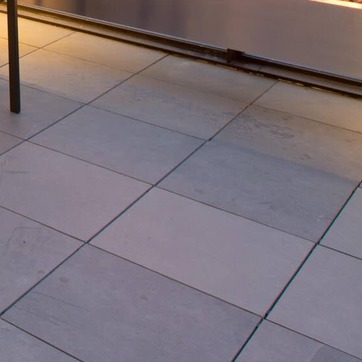
Material: tile